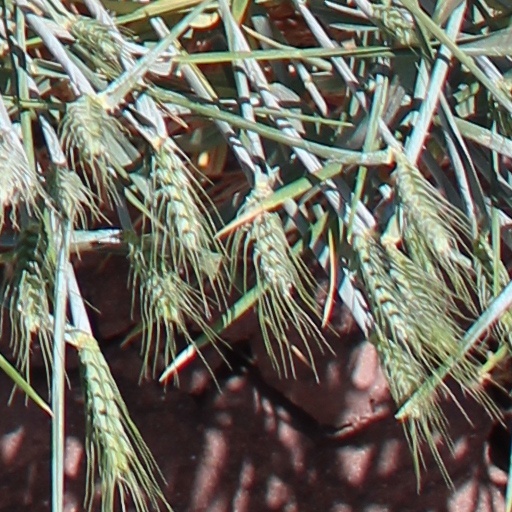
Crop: wheat